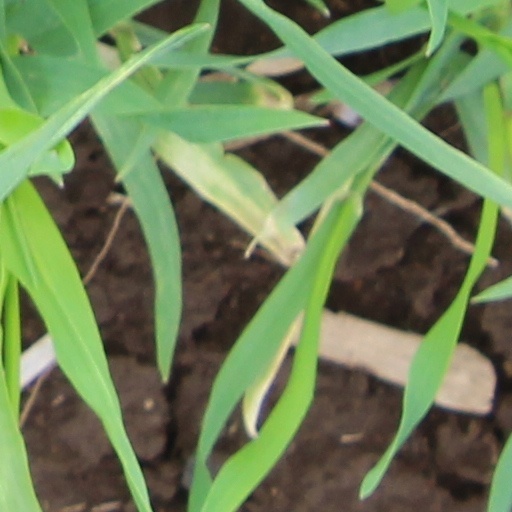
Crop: wheat